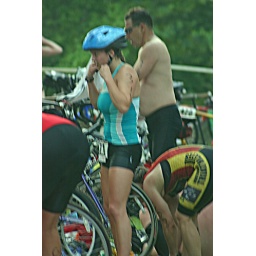
June 1st LR Sprint TRI with the swim in the ski lake and the bike and run on the NLR River trail